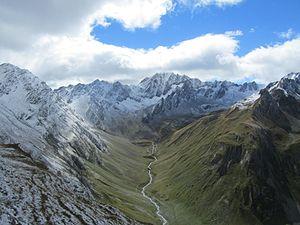
Le Grand Golliat ou Grand Golliaz est un sommet des Alpes situé sur la frontière entre la Vallée d'Aoste en Italie et le canton du Valais en Suisse.